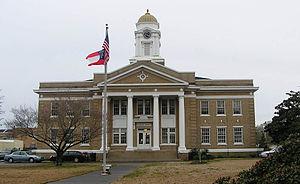
La ville américaine de Metter est le siège du comté de Candler, dans l’État de Géorgie. Lors du recensement de 2000, sa population s’élevait à 3 879 habitants.